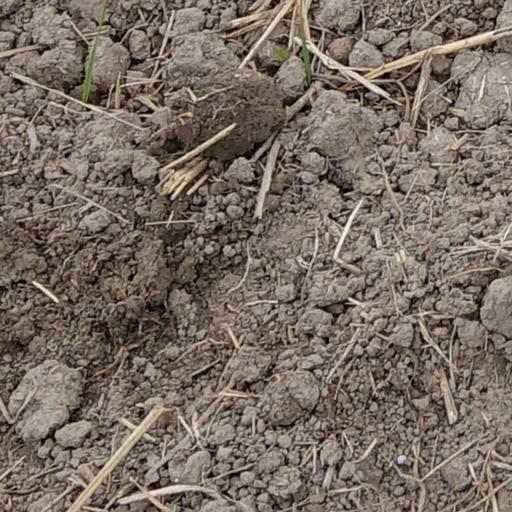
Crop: wheat